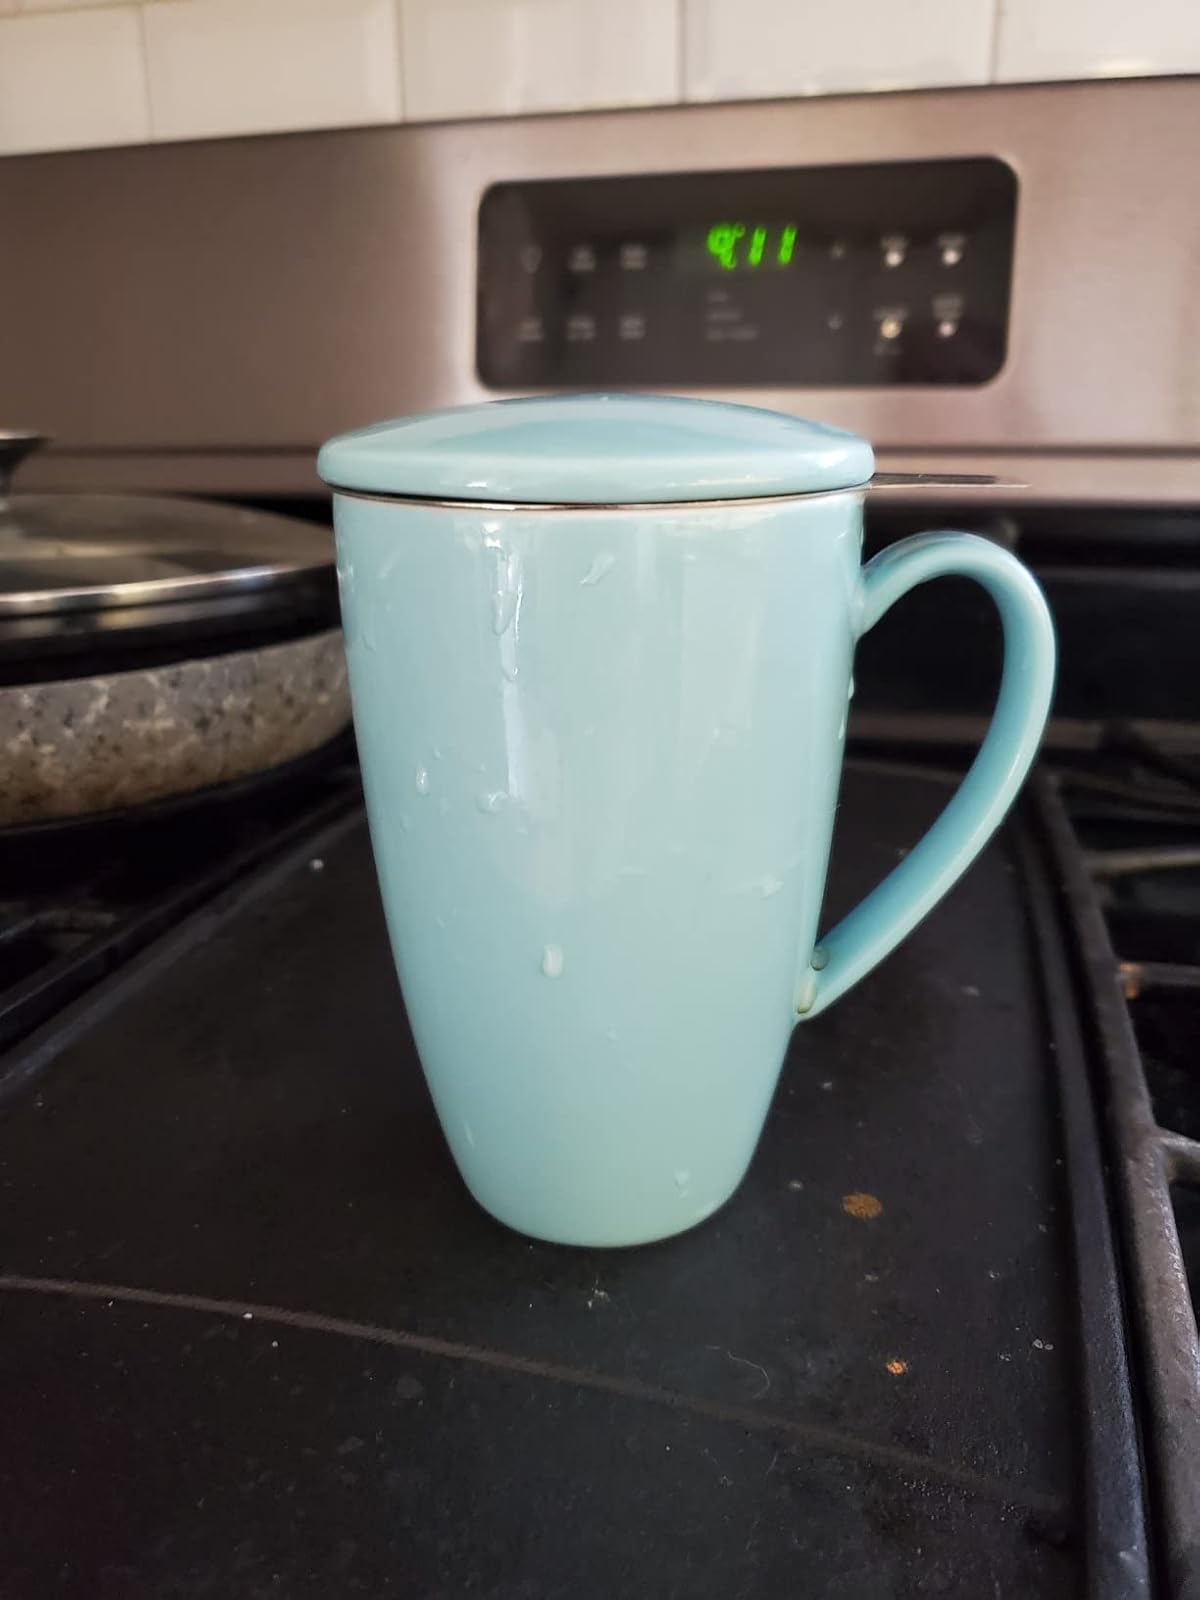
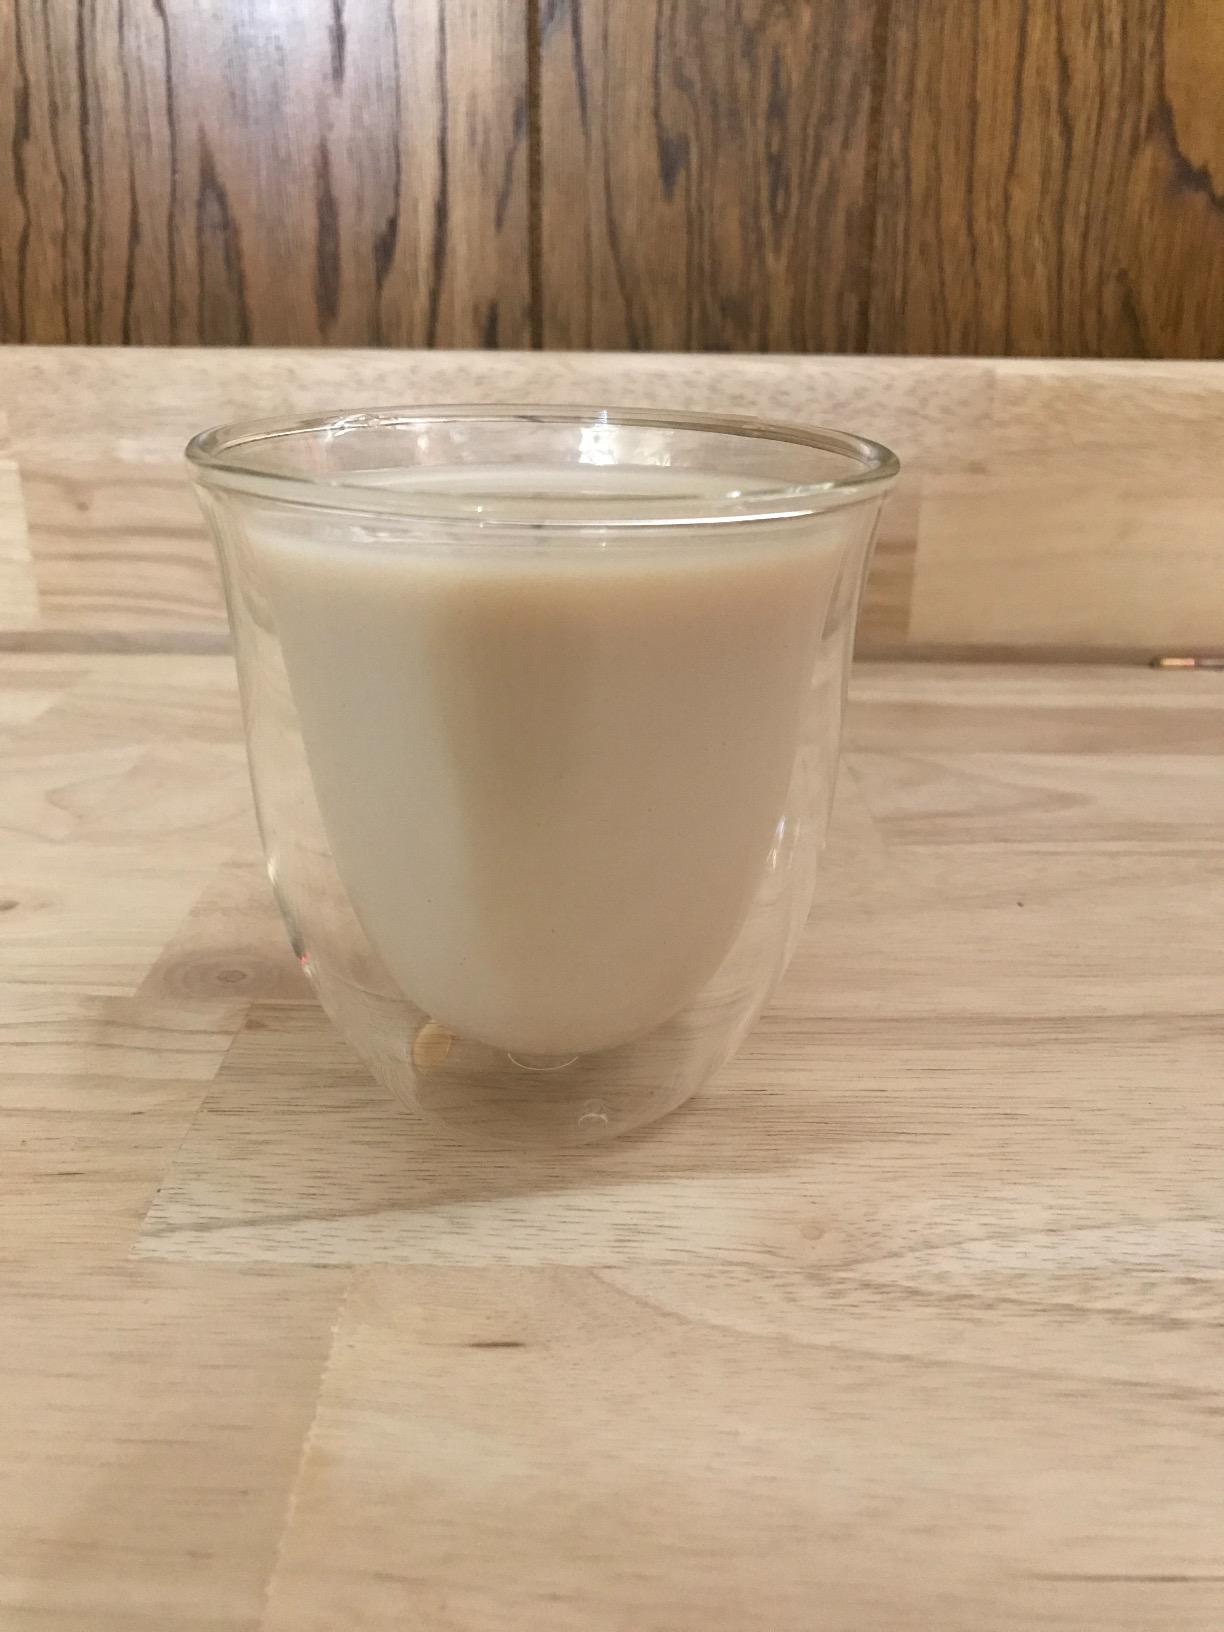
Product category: items_mug
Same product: no